Signorinetta

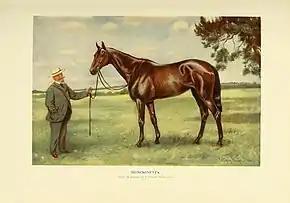
Portrait

Ginistrelli campaigned Signorinetta ambitiously from the start of the year. On her seasonal debut she ran in the 1000 Guineas at Newmarket and finished unplaced behind Rhodora. Two weeks later she ran against colts in the Newmarket Stakes over ten furlongs. She started at odds of 25/1 and finished fifth to Primer, running well for most of the way before fading in the closing stages.